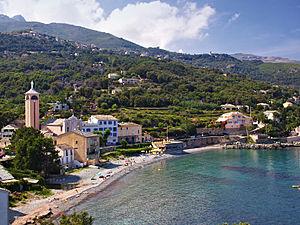
Brando est une commune française située dans la circonscription départementale de la Haute-Corse et le territoire de la collectivité de Corse. Elle appartient à l'ancienne piève de Brando dont elle était le chef-lieu, dans le Cap Corse.
La Corse est une île située en mer Méditerranée et une collectivité territoriale unique française.